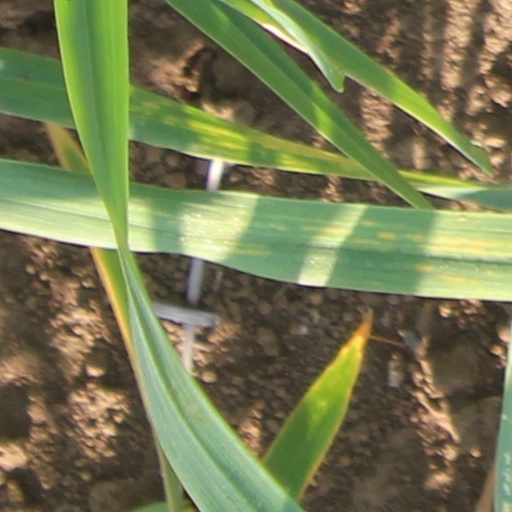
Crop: wheat